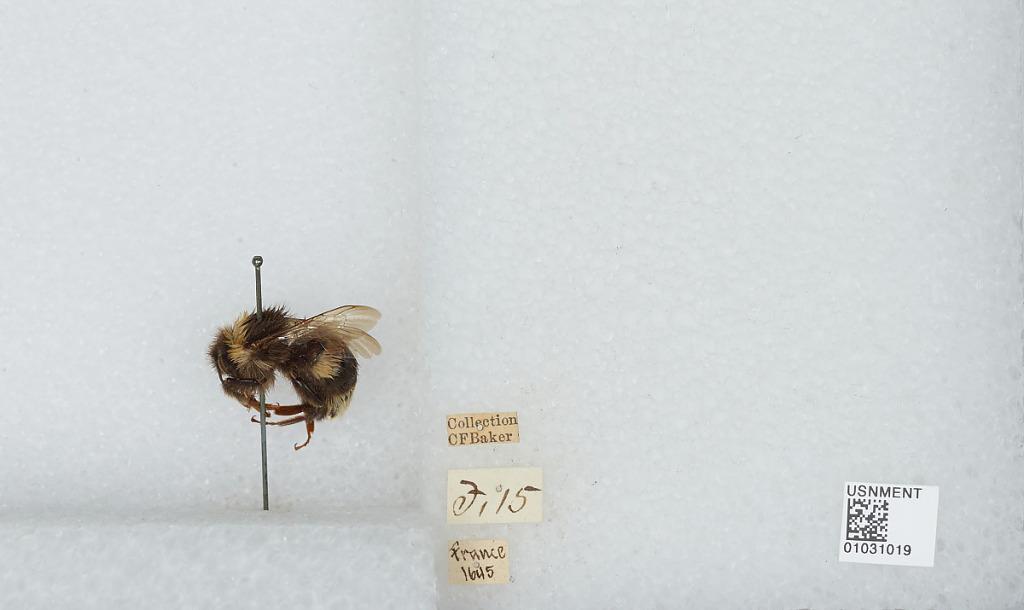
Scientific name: Bombus (Bombus) terrestris (Linnaeus)
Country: France